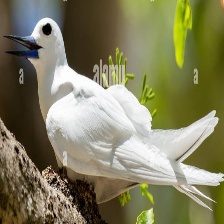
Species: FAIRY TERN
Scientific name: STERNULA NEREIS